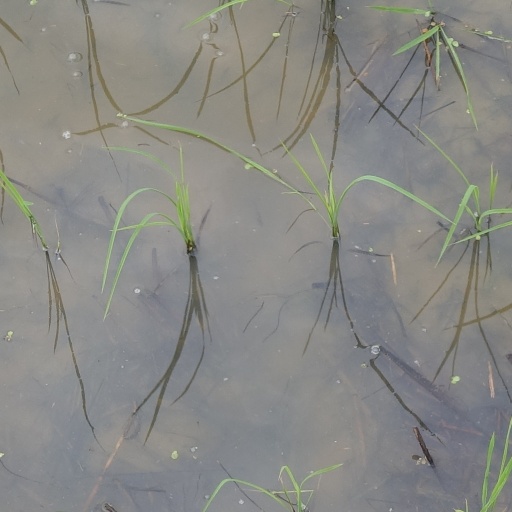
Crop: rice